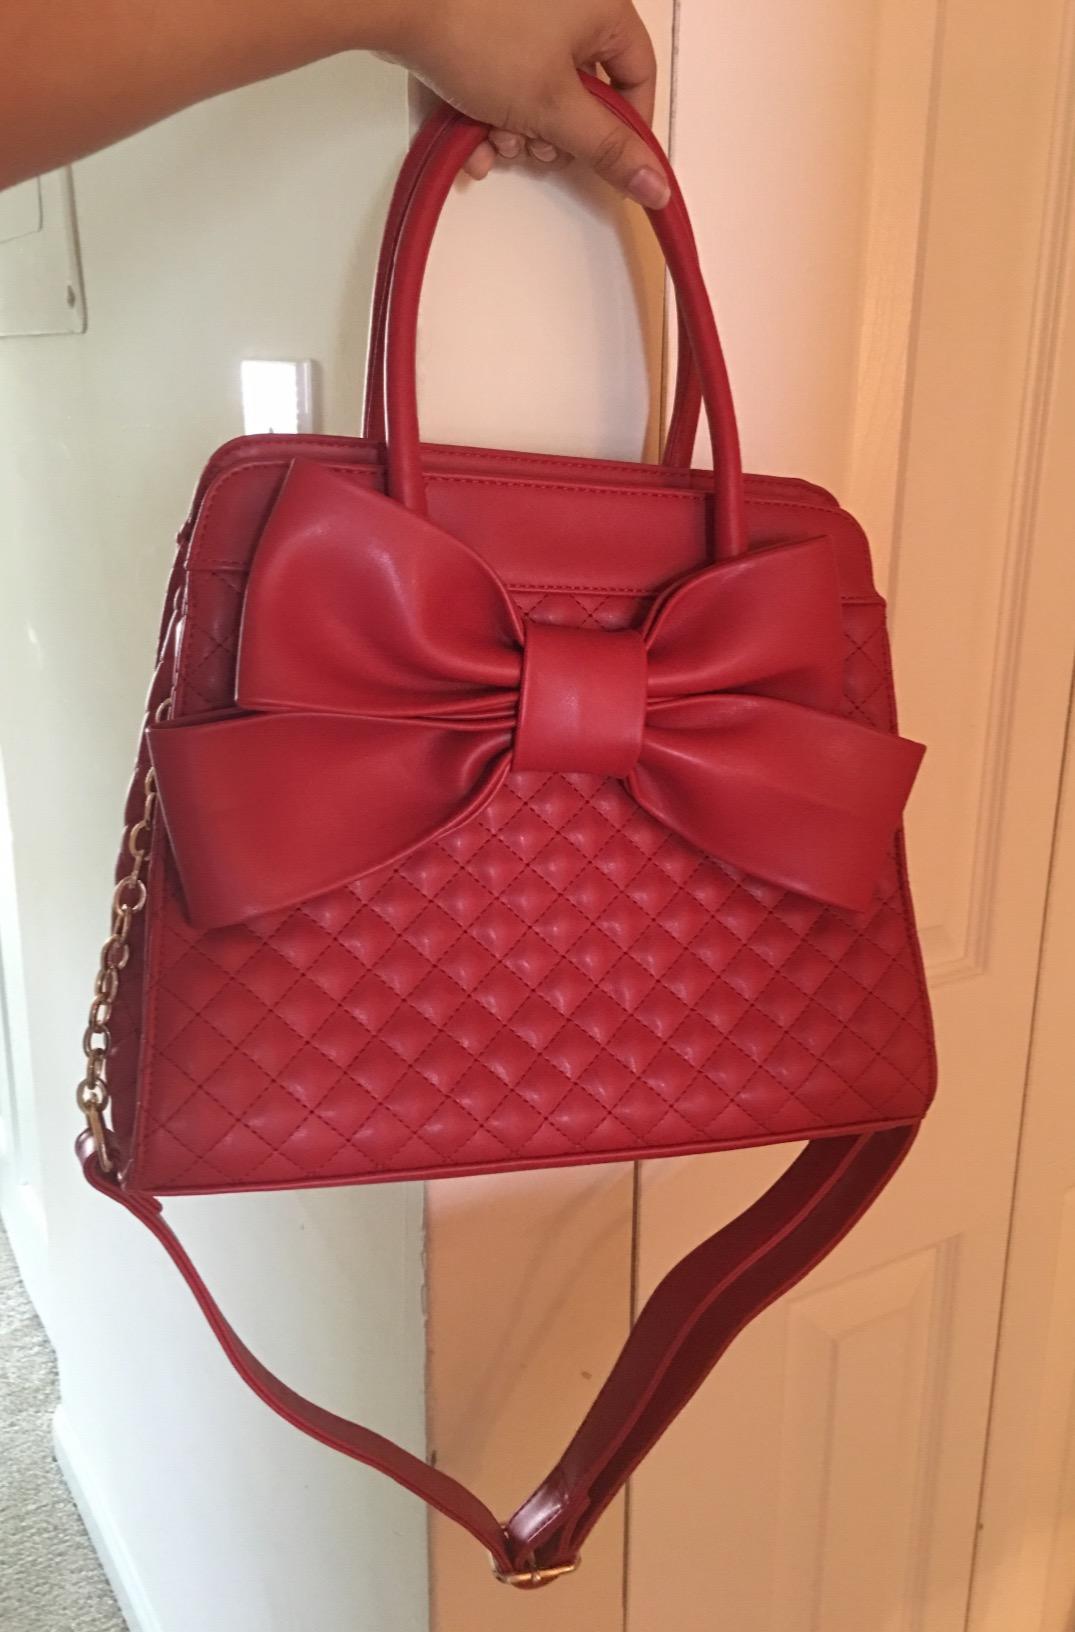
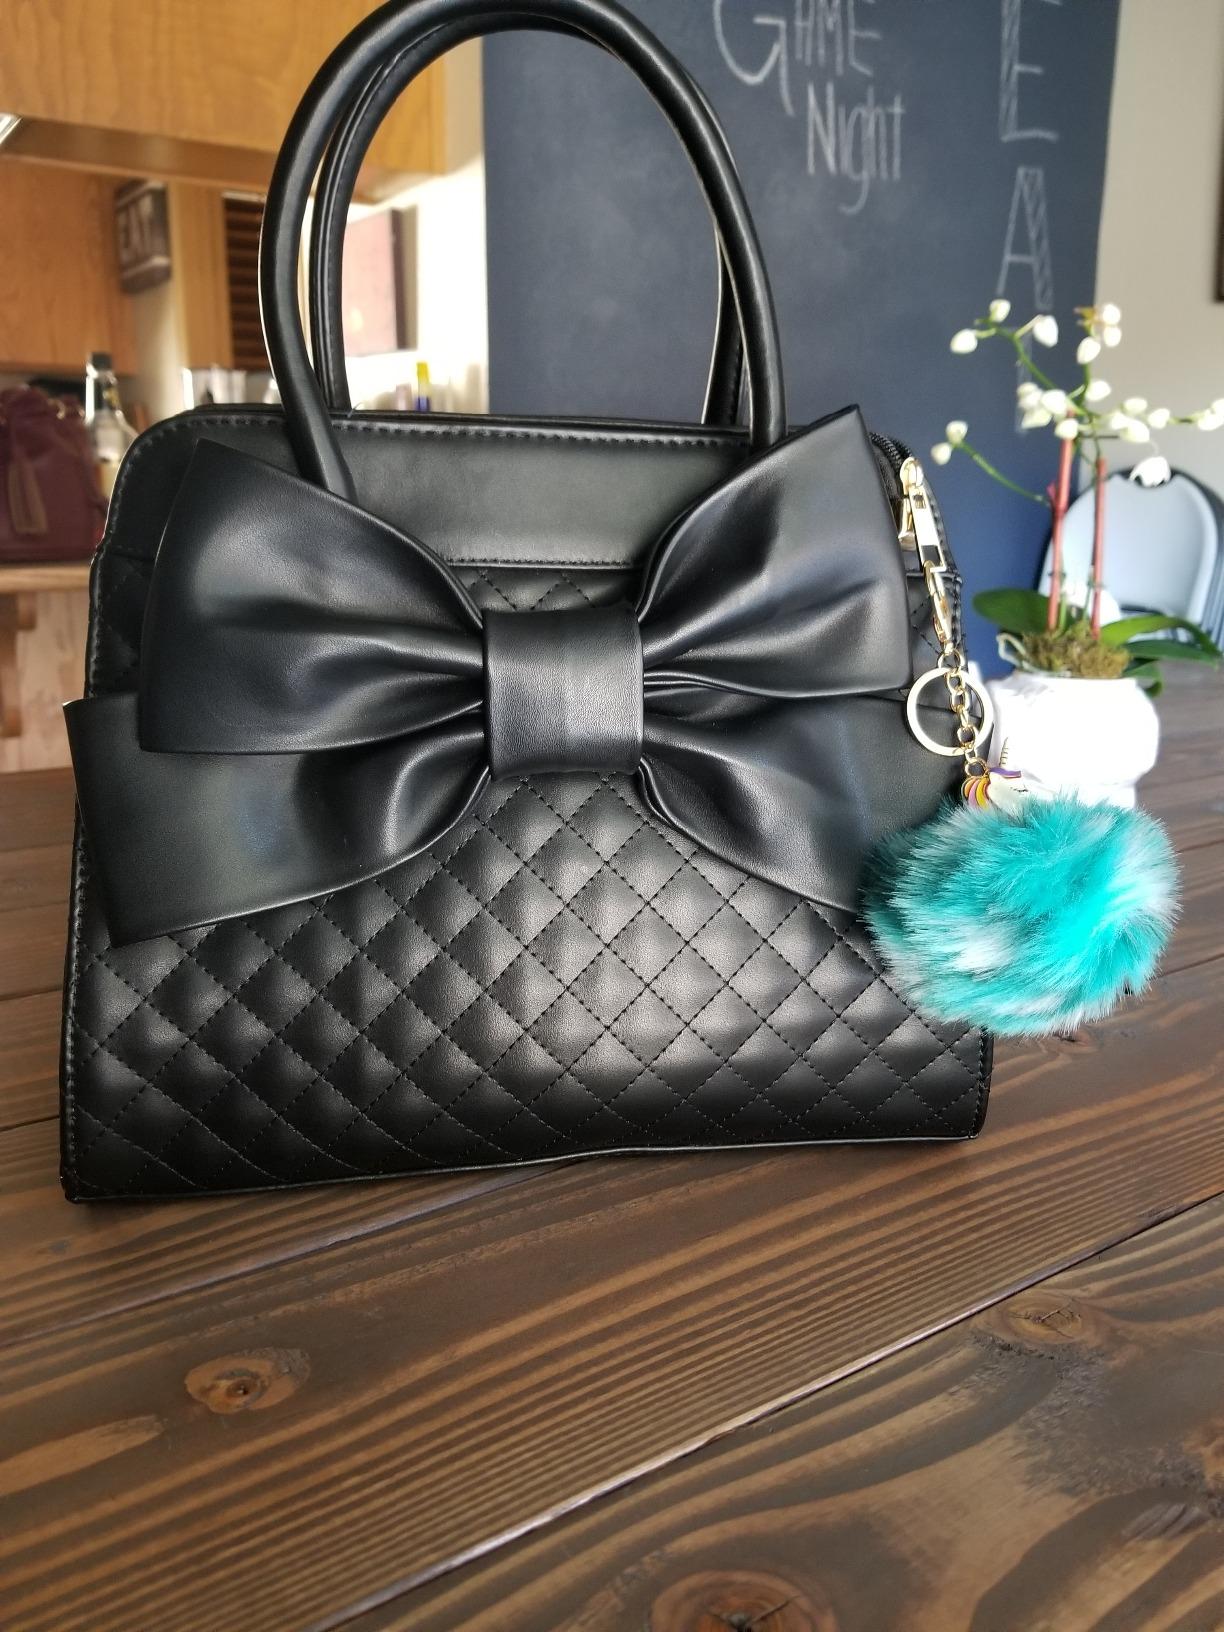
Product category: accessories_handbag
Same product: no